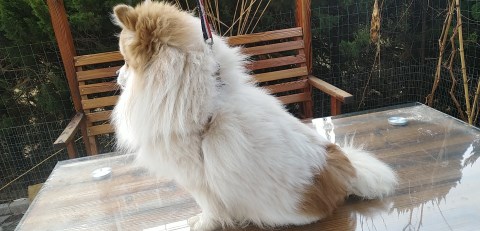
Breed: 1936-n000005-Pomeranian